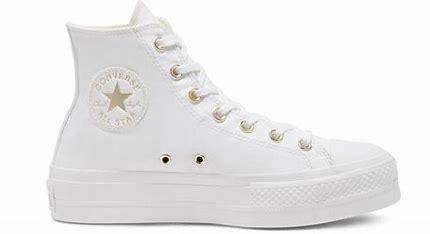
Brand: Converse
Model: Chuck Taylor All Star Platform